Gniezno

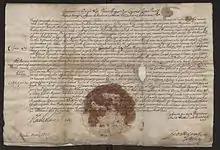
King Władysław IV Vasa confirms the old privileges of Gniezno, 1635

It was devastated during the Swedish invasion wars of the 17th–18th centuries and by a plague in 1708–1710. All this caused depopulation and economic decline, but the city was soon revived during the 18th century to become the capital of the Gniezno Voivodeship within the larger Greater Poland Province in 1768. Gniezno remained one of the main cultural centres of the Polish Kingdom. The 11th Polish Infantry Regiment and 1st Polish National Cavalry Brigade were stationed there in 1790 and 1792, respectively.